Battle of Tarragona (August 1641)

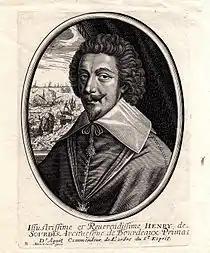
Henri d'Escoubleau de Sourdis, commander of the French fleet.

In April 1641, the Catalan rebels and the French troops led by Marshal Philippe de La Mothe-Houdancourt sent to support them, launched an offensive to capture Tarragona, one of the few remaining Catalan towns in Spanish hands. On 29 April, La Mothe was in front of Tarragona with his army, composed of 10,000 infantry and 2,000 cavalry, and laid siege to the town. The French Mediterranean fleet, commanded by Henri d'Escoubleau de Sourdis, was deployed to support the land operations, and the French Admiral began a naval blockade of Tarragona. Between 4 and 6 July 1641, a large Spanish galley fleet led by the Duke of Fernandina attempted to break the French naval blockade over Tarragona. He succeeded at a heavy cost to introduce some relief into Tarragona, but failed to break the blockade.